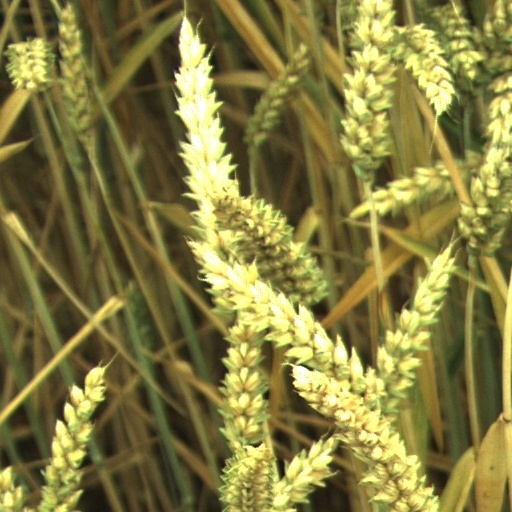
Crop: wheat